Hall Caine Airport

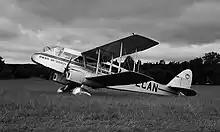
DH84 Dragon. This type of aircraft was the mainstay of United Airway's operation to and from Hall Caine.

In the summer of 1935, United took delivery of an Armstrong Whitworth Argosy from Imperial Airways. They had used the type on their Middle East routes from the early 1920s. The aircraft was converted to carry 28 passengers for pleasure flights around Blackpool, but it was also a frequent visitor to Hall Caine when traffic demanded.